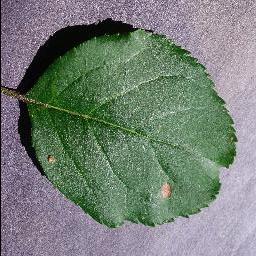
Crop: apple
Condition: black_rot